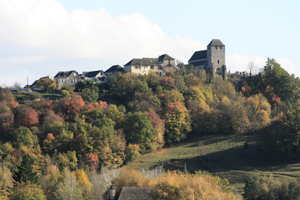
Vue du village de Chasteaux, Corrèze, France
Chasteaux est une commune française située dans le département de la Corrèze en région Nouvelle-Aquitaine.
Cet article recense les sites naturels protégés en Corrèze, en France.